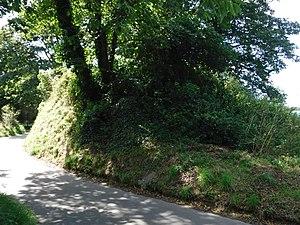
Cette liste non exhaustive recense les principaux sites mégalithiques de Jersey.